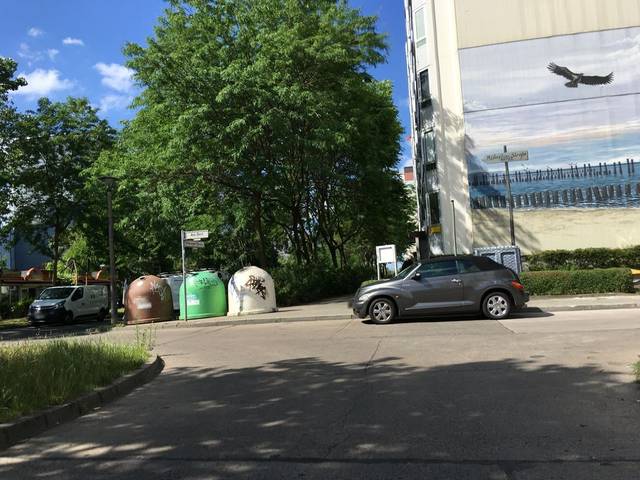
Region: Germany
Coordinates: 52.572, 13.5